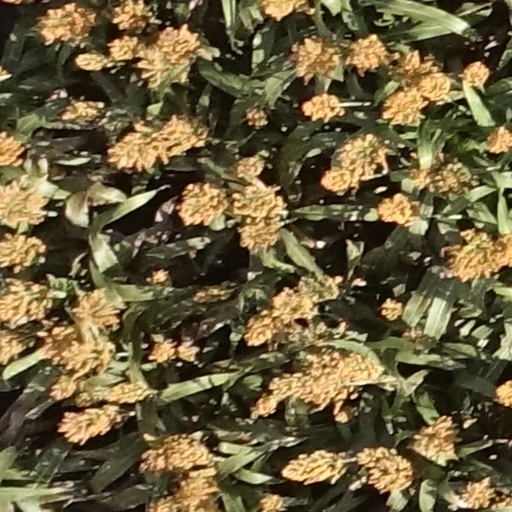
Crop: sorghum